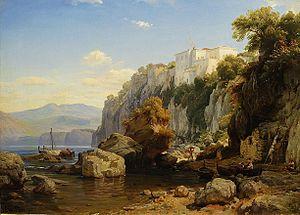
Eduard Wilhelm Pose est un peintre allemand.